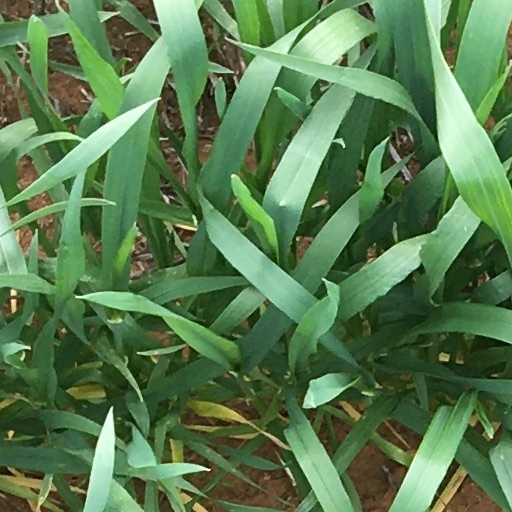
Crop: wheat